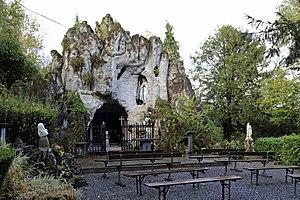
Conjoux (commune de Ciney, province de Namur, Belgique)
Les grottes de Conjoux, sises à Conjoux, près de la ville de Ciney, en Belgique, forment un ensemble de 18 constructions artificielles ressemblant à des grottes. La plus importante est une copie de celle de Massabielle. L’ensemble forme un sanctuaire marial autrefois très fréquenté.
Après les apparitions de Lourdes, de très nombreuses répliques de la grotte de Lourdes sont réalisées, jusqu'en 1914. Ce n'est évidemment pas une date butoir. Après cette date, le nombre de copies de la grotte continue toujours d'évoluer. En 2015, un auteur a répertorié en France plus de 765 sites, et dans le reste du monde 321 copies de la grotte.